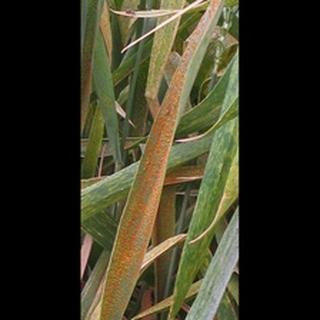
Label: wheat_brown_rust